Tavake Barron Afeaki

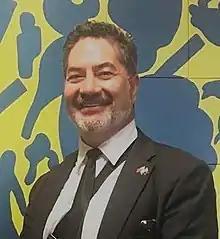
Tuinukutavake Barron Afeaki in 2020

Tu’inukutavake Barron Afeaki is a Tongan New Zealander lawyer. He has served as Lord Chancellor of Tonga since 2020.